Bols (brand)

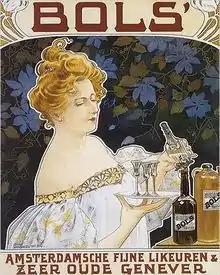
Poster by Henri Privat-Livemont (1901)

Bols is a brand name used by Lucas Bols, a Dutch distiller of alcoholic beverages. The brand line consists of vodkas, gins, genevers, advocaats and liqueurs. Bols has been extant since 1575, and claims to be the oldest distillery brand in the world. The brand is now distributed in 110 countries, and the liqueur line has over 30 different flavors. As the result of an earlier divestiture, in Eastern Europe the Bols brand is owned by Maspex.